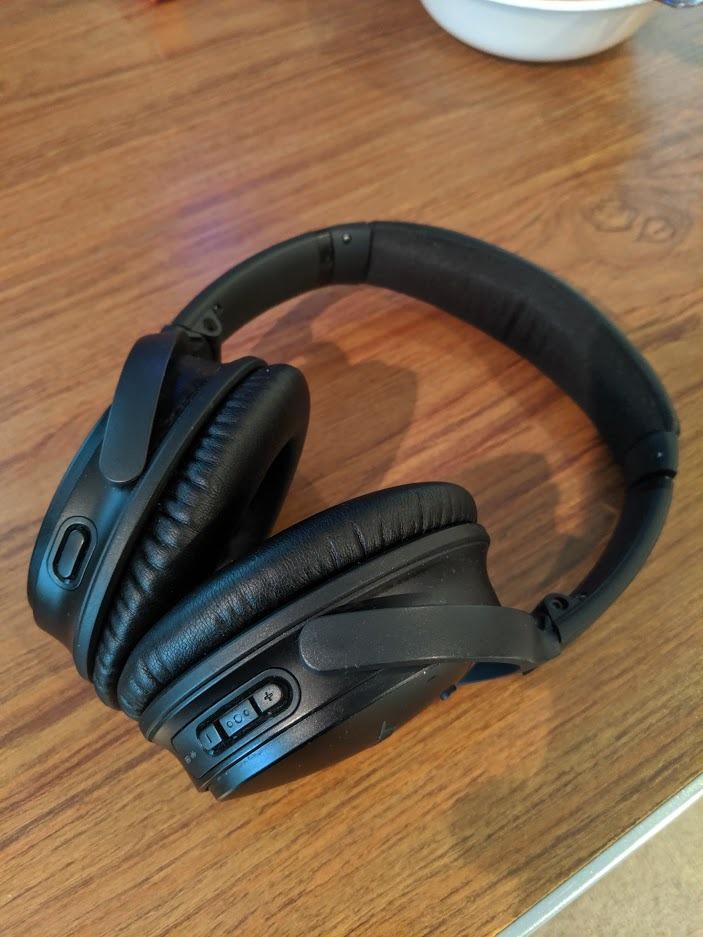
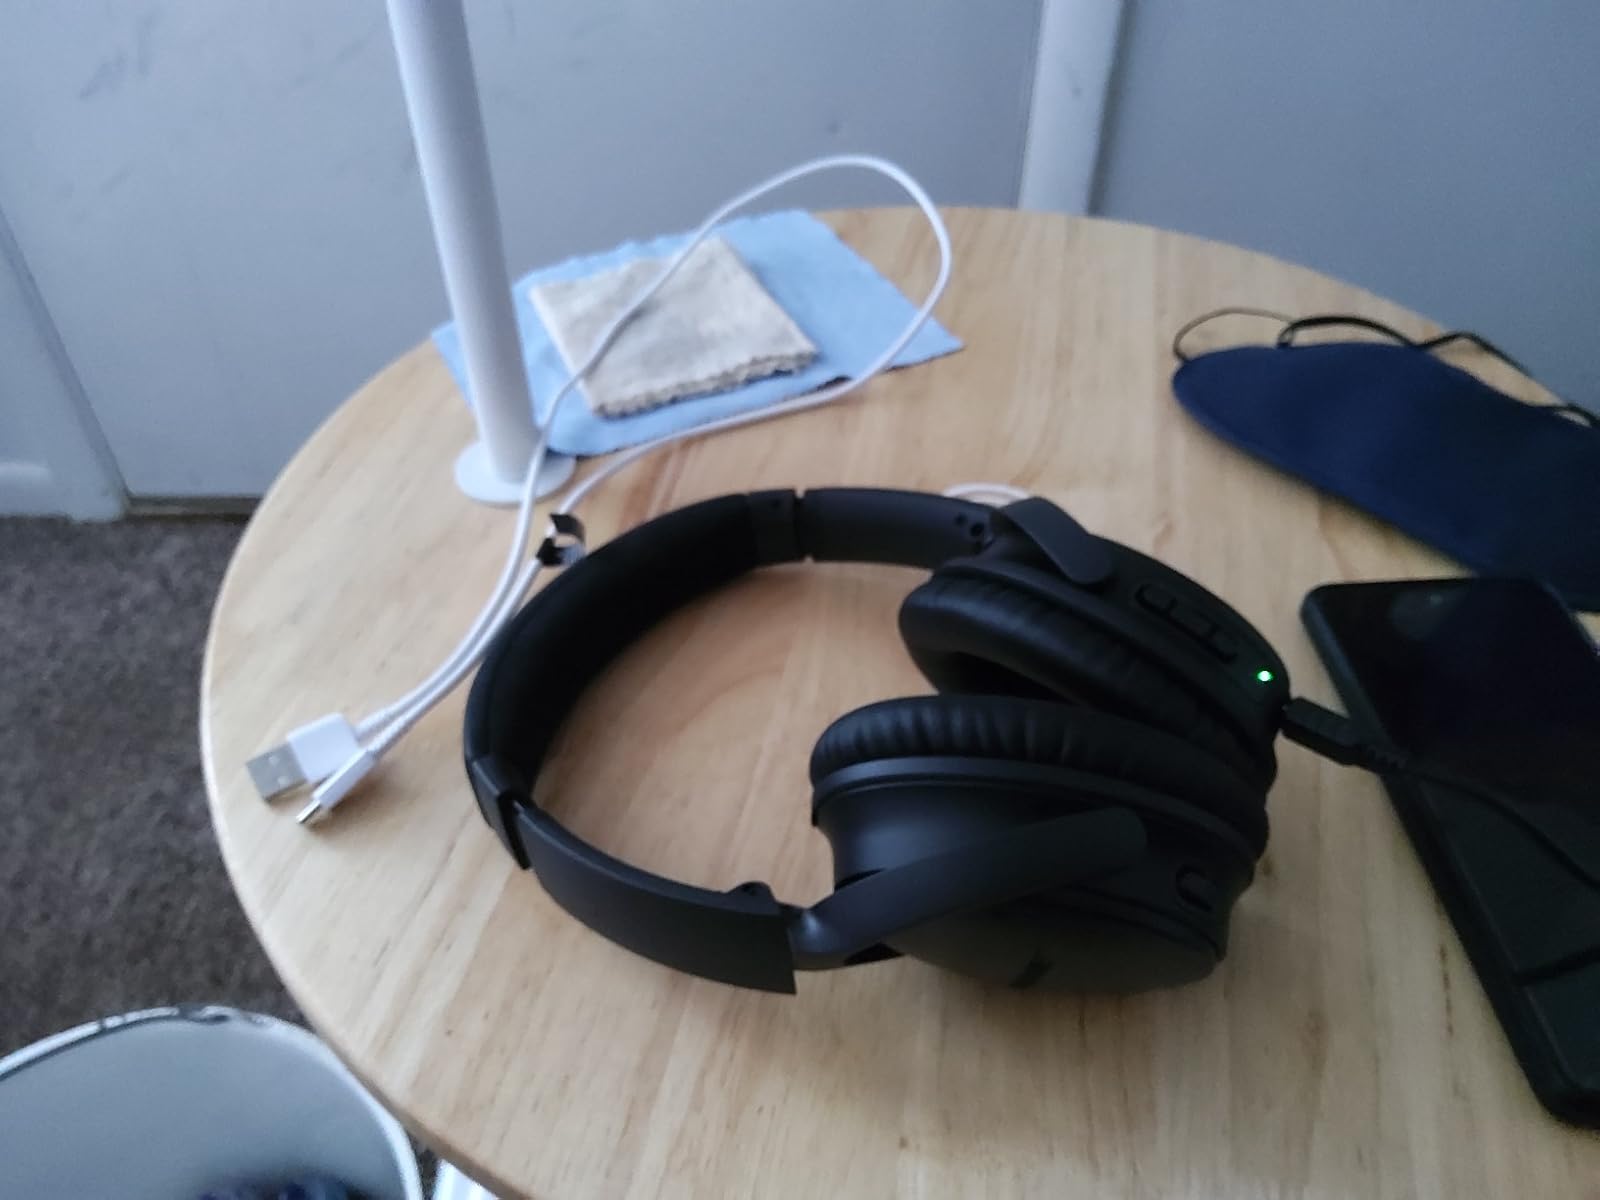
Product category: headphones
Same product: yes